Pennsylvania Route 304

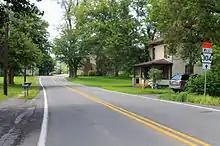
PA 304 west in Winfield

PA 304 begins at an intersection with PA 45 in the borough of Mifflinburg in Union County, heading southeast on two-lane undivided South 4th Street. The road heads through residential areas before crossing into Limestone Township. In this area, the route heads south into open agricultural areas with a few homes, becoming an unnamed road.